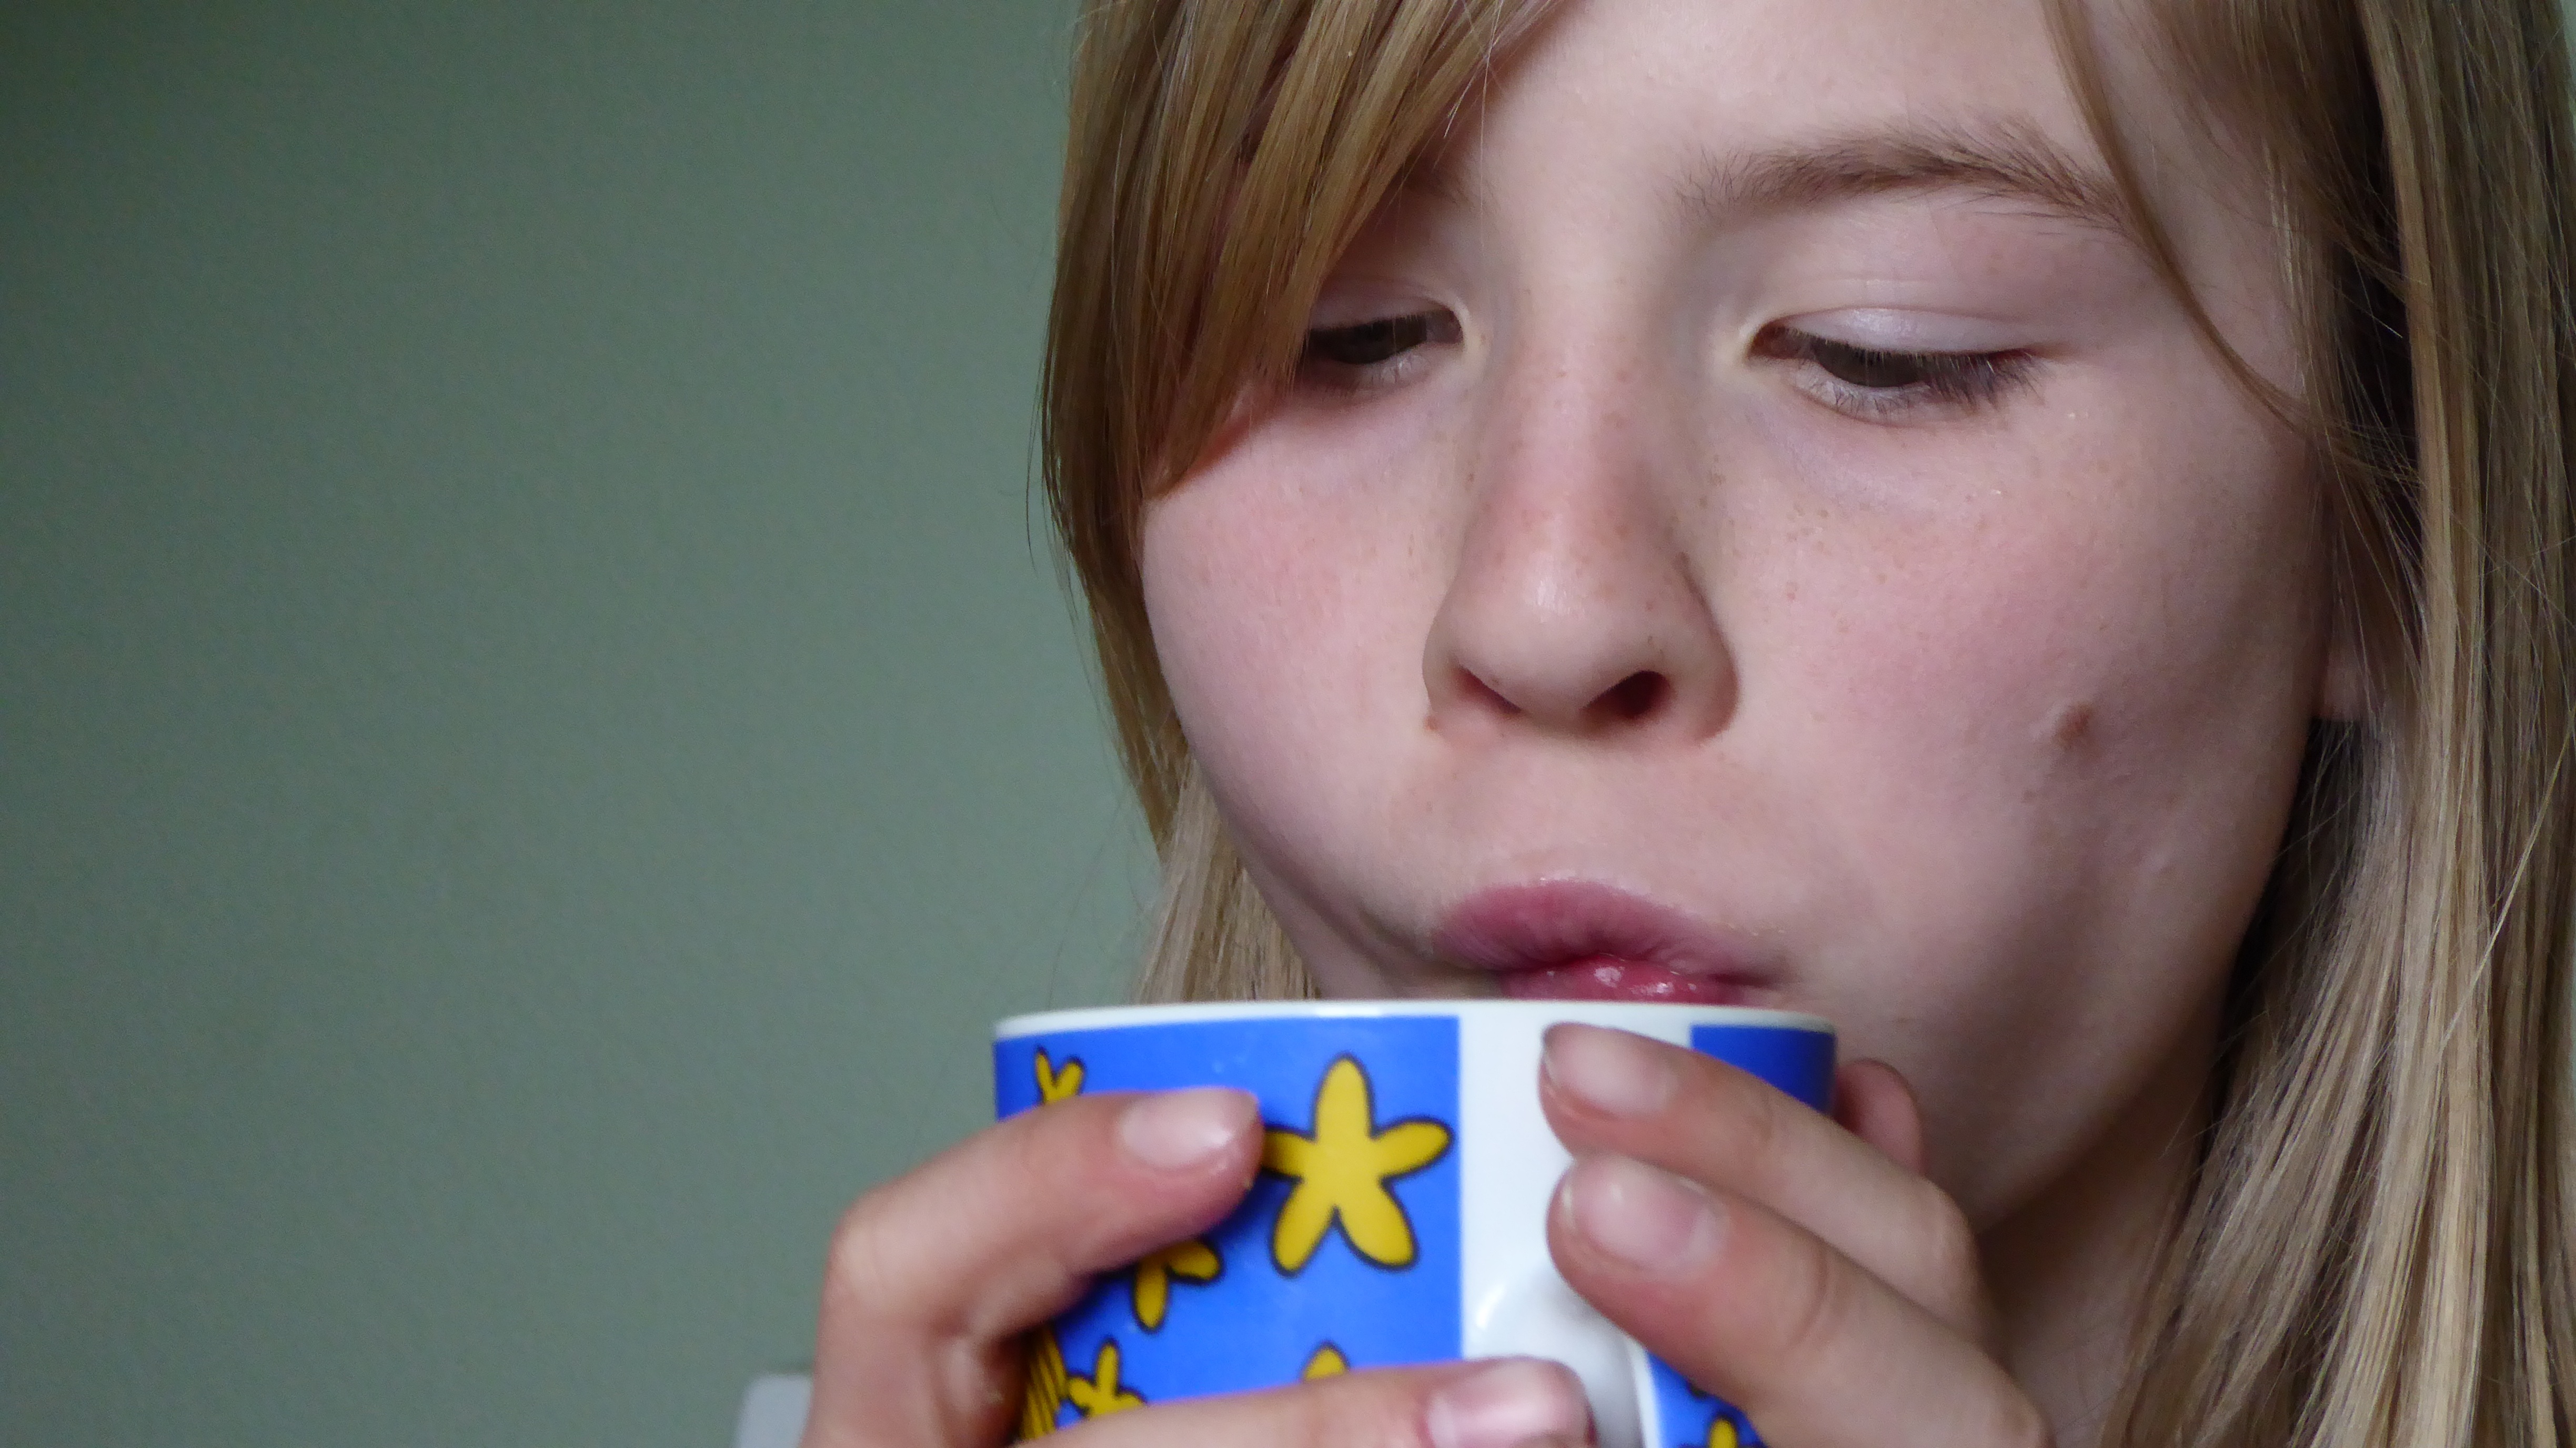
hand, person, coffee, girl, hair, cup, finger, child, drink, blue, breakfast, delicious, facial expression, lip, hairstyle, mouth, close up, human body, cocoa, hot drink, face, eating, nose, toddler, eye, head, tasty, skin, beauty, blond, organ, tee, mole, tooth, sweetness, swallow, beverages, sense, human action